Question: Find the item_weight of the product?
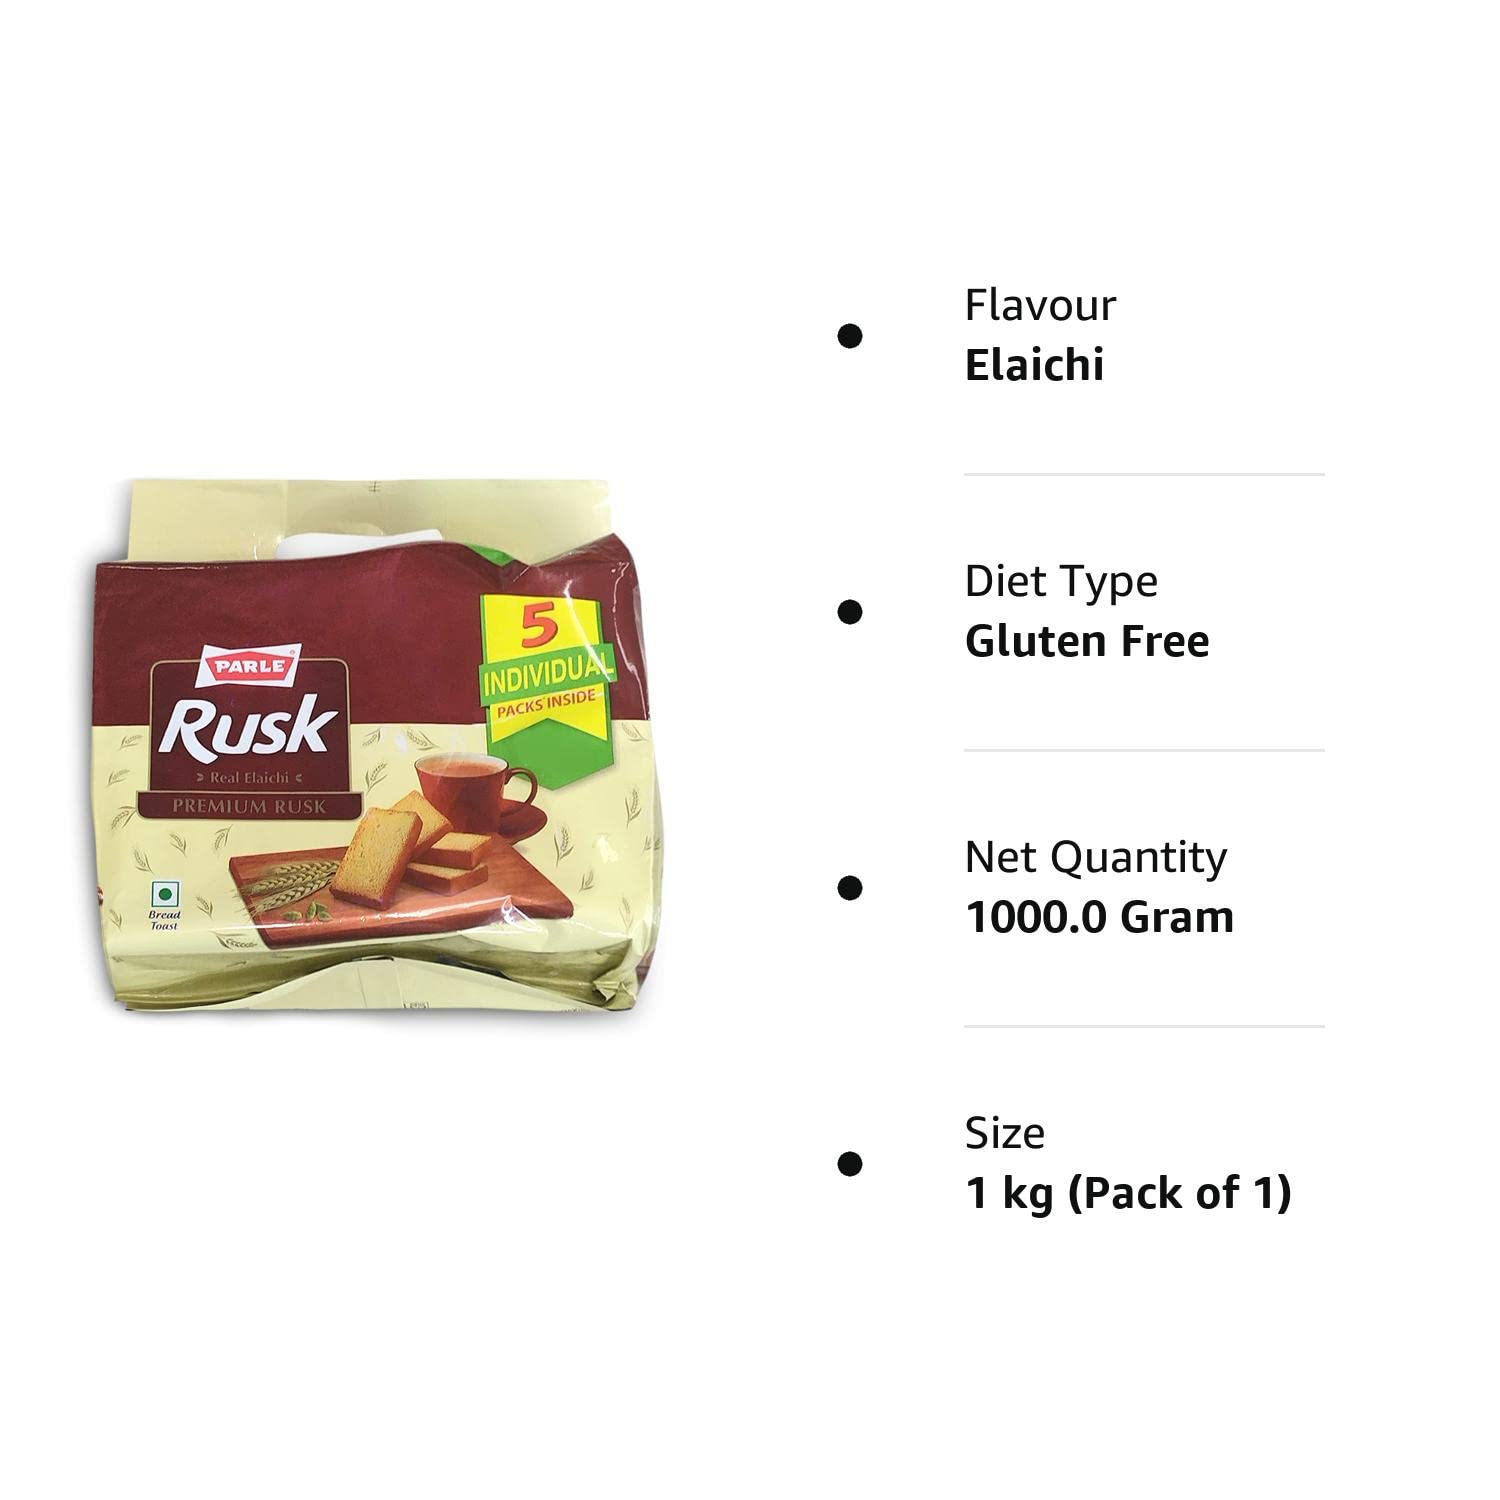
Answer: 1000 gram